Saint Herman of Alaska Monastery

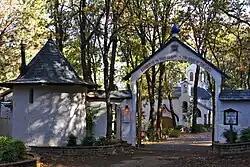
Saint Herman of Alaska Monastery, pictured in 2015

The Saint Herman of Alaska Monastery is an Eastern Orthodox monastery located in Platina, California. It is part of the Serbian Orthodox Eparchy of Western America.